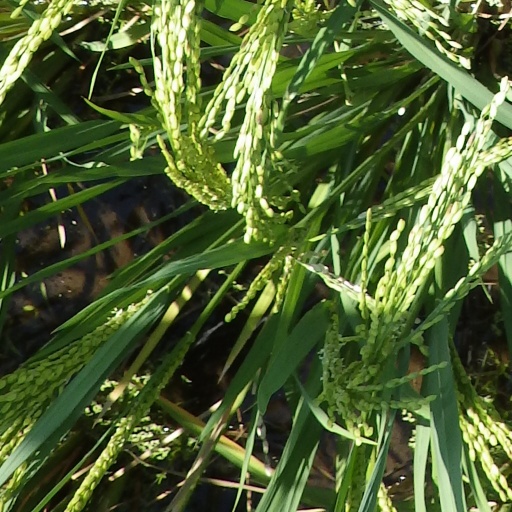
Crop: rice